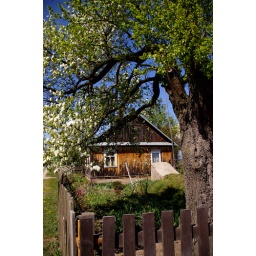
a village lost somewhere in eastern Poland... taken during a weekend bike trip along the river Bug.